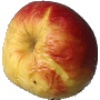
Label: red_yellow_apple